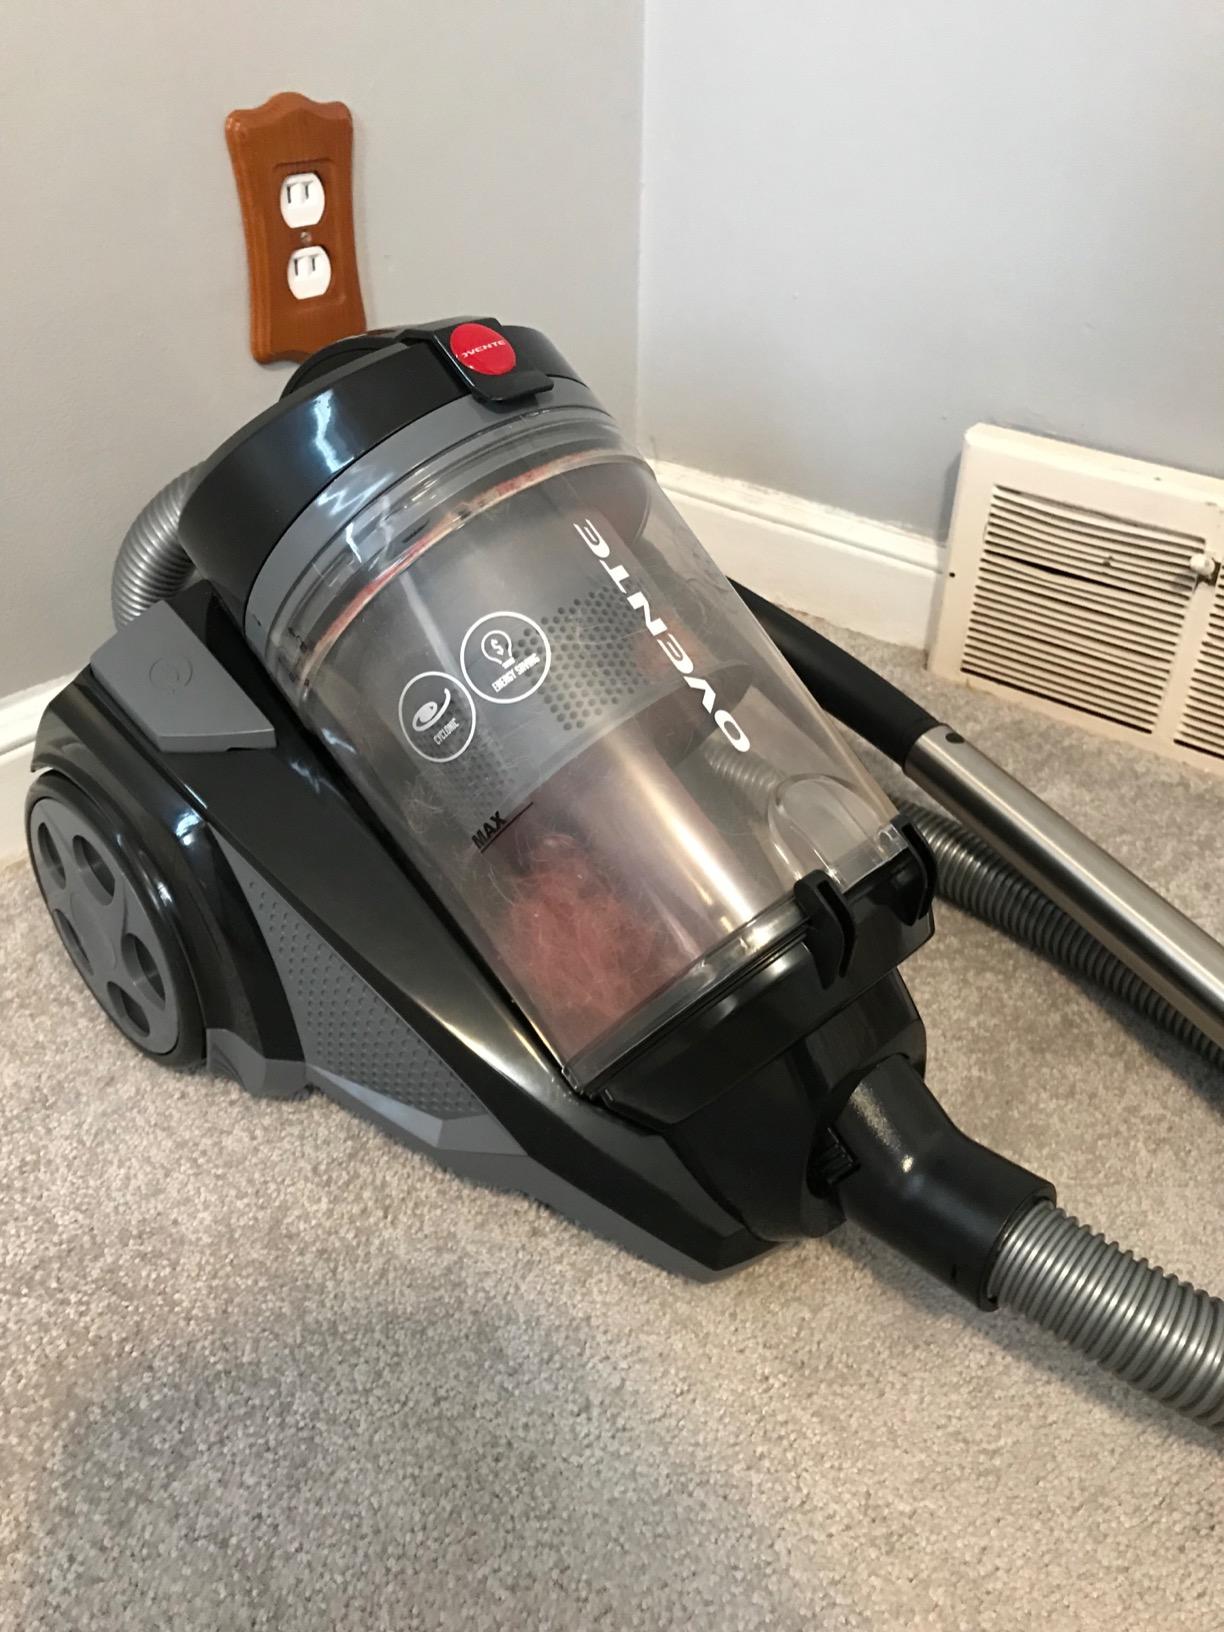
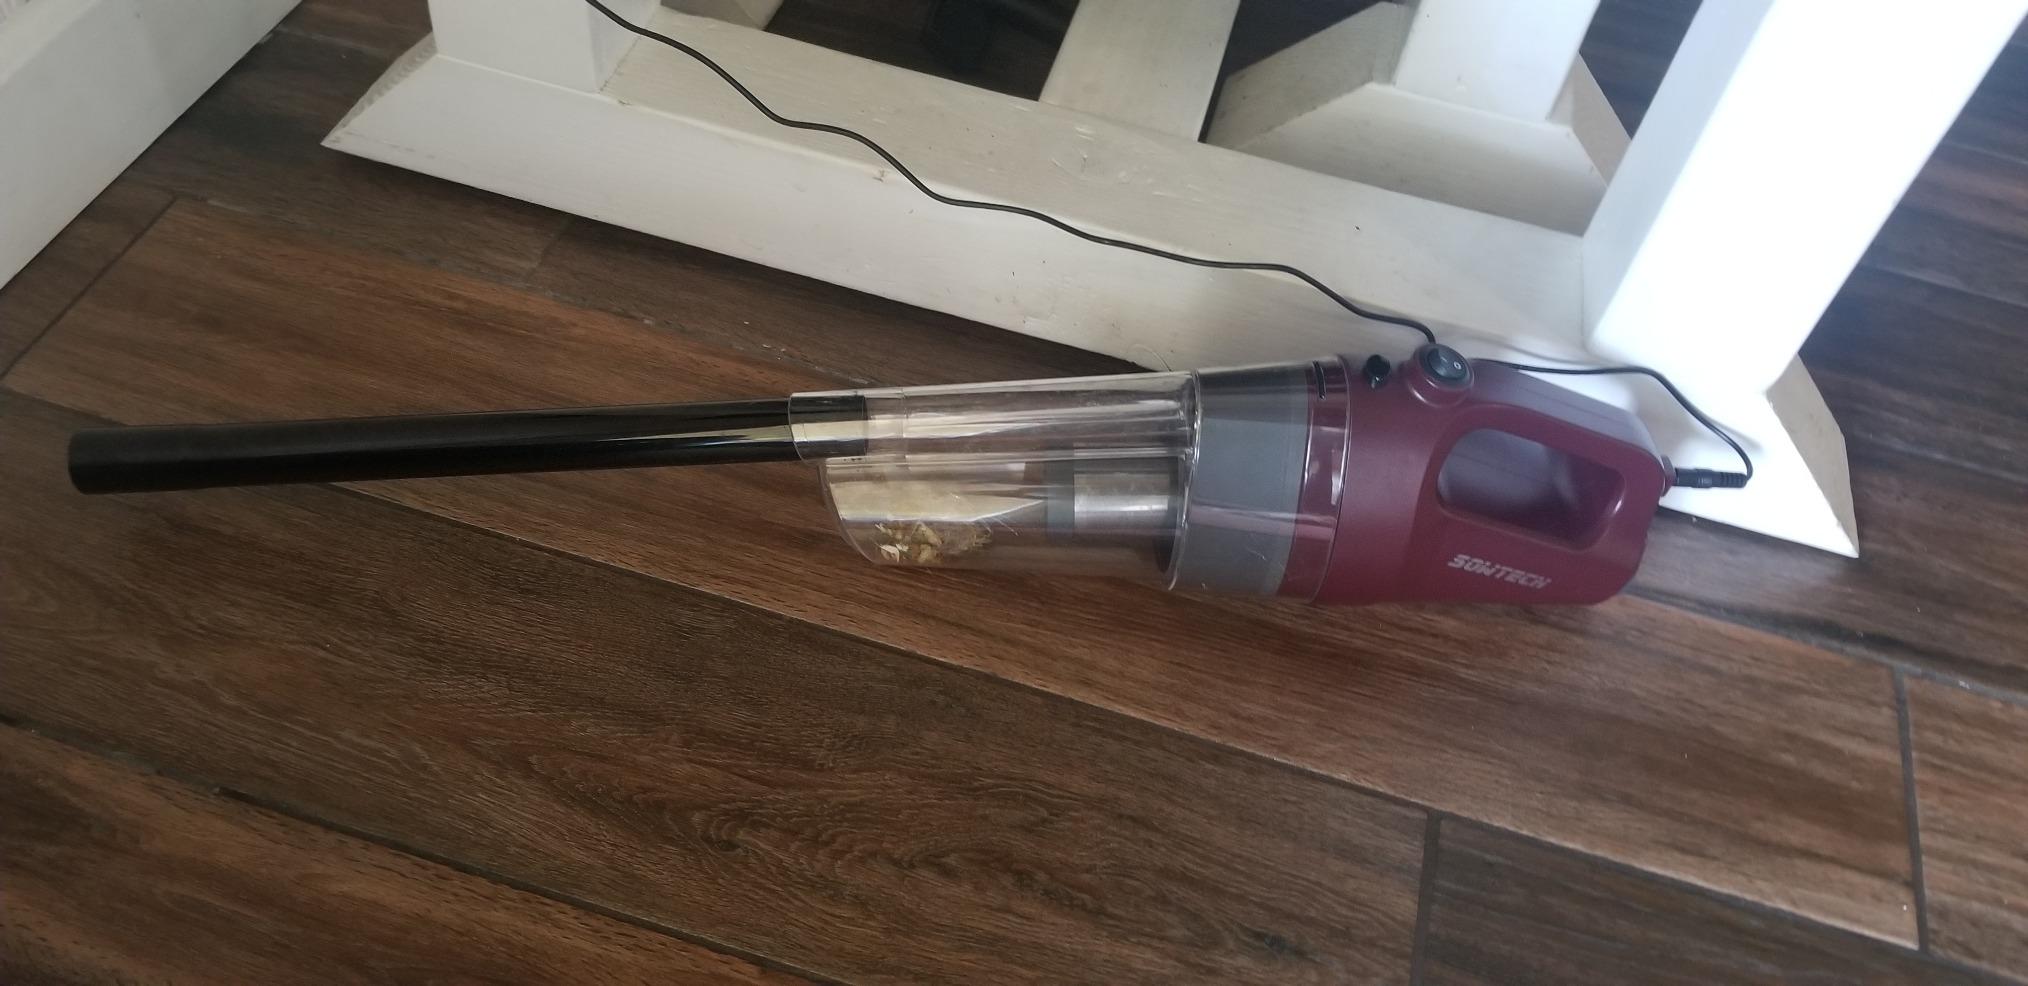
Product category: items_vacuum
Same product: no